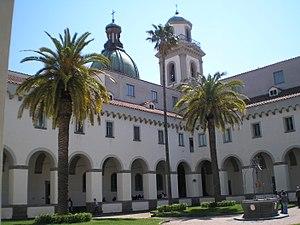
Le sanctuaire de la Madonna dell'Arco est une église de pèlerinage située dans la commune de Sant'Anastasia, à l'Est de Naples, dans le diocèse de Nole. Le lundi de Pâques y a lieu le traditionnel pèlerinage des fujenti qui viennent de toute la Campanie. Ils s'accompagnent pendant leur pèlerinage d'une mélodie vocale très suggestive remontant au XVᵉ siècle.